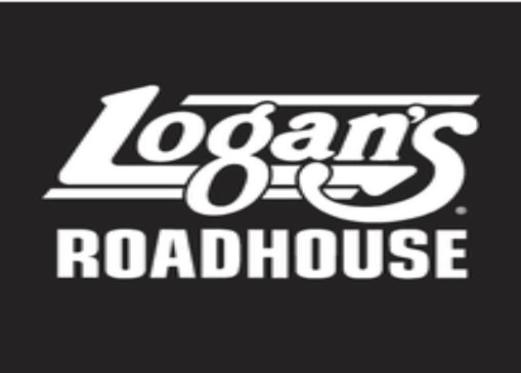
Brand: logan's roadhouse
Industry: Food